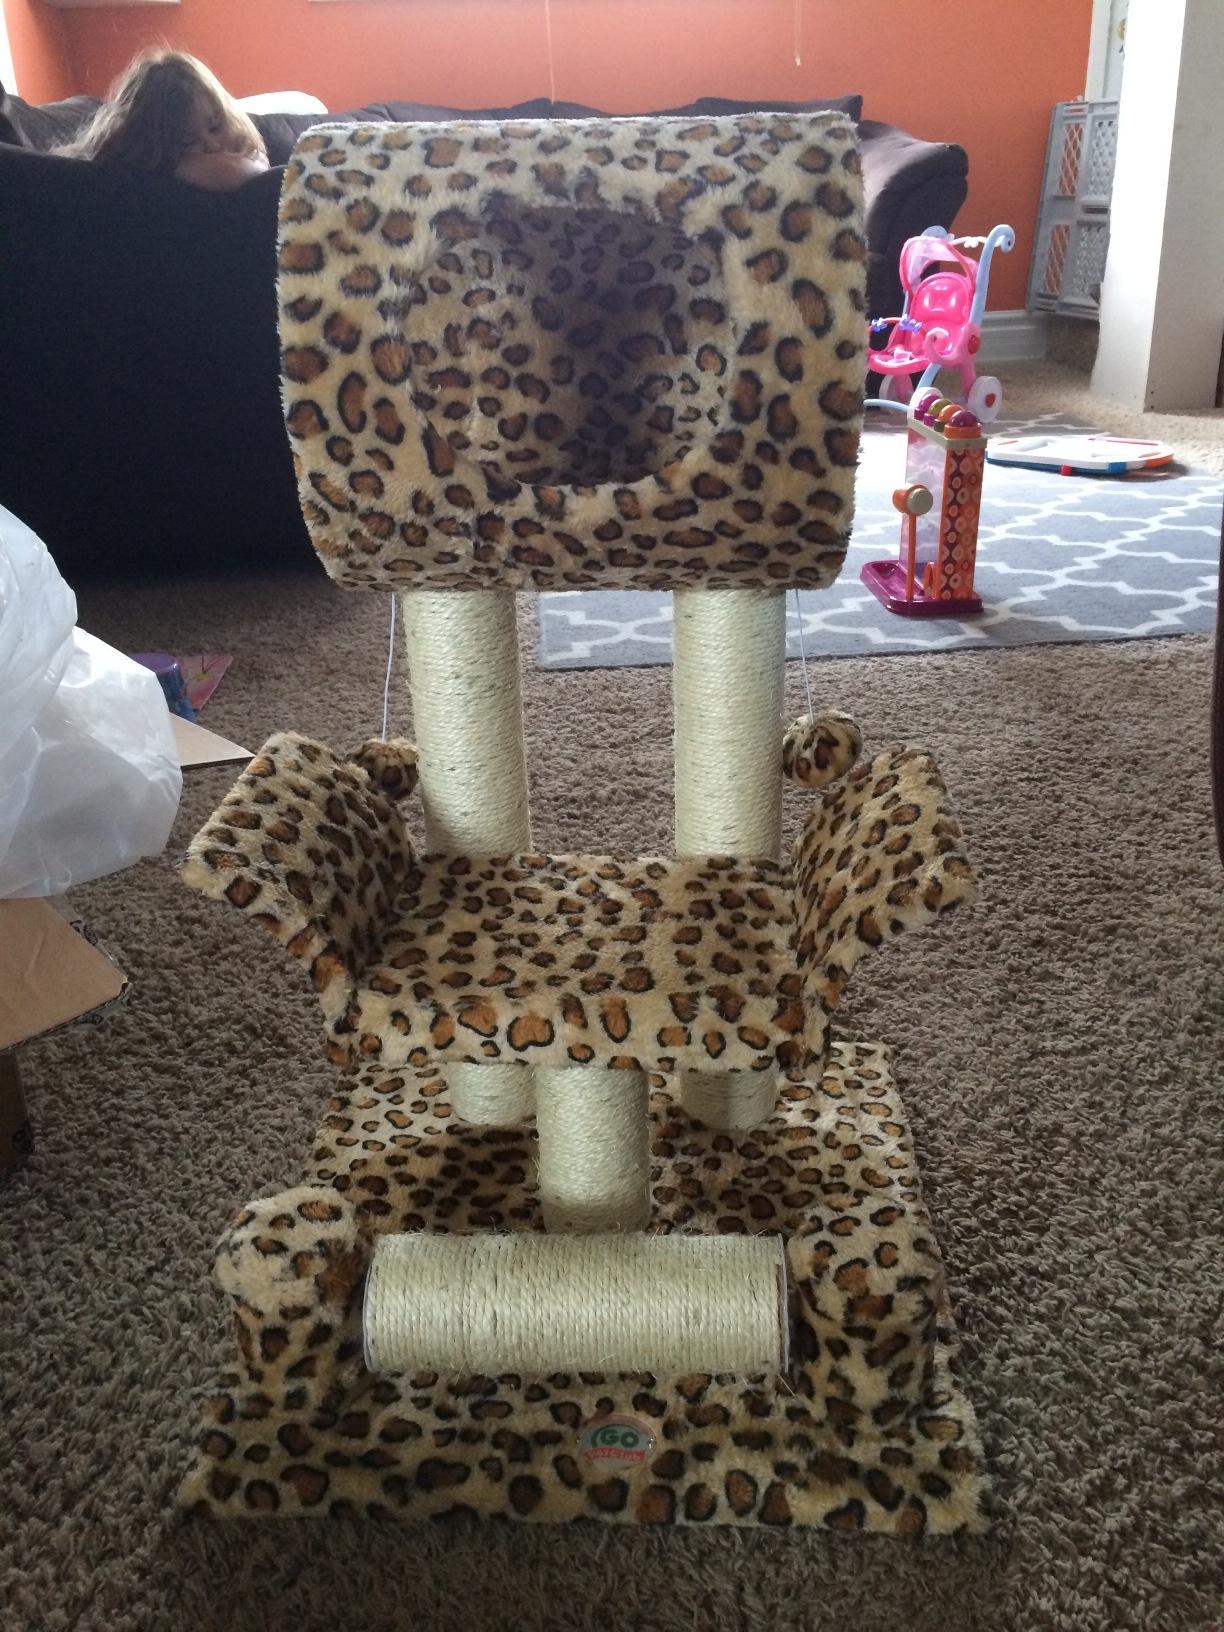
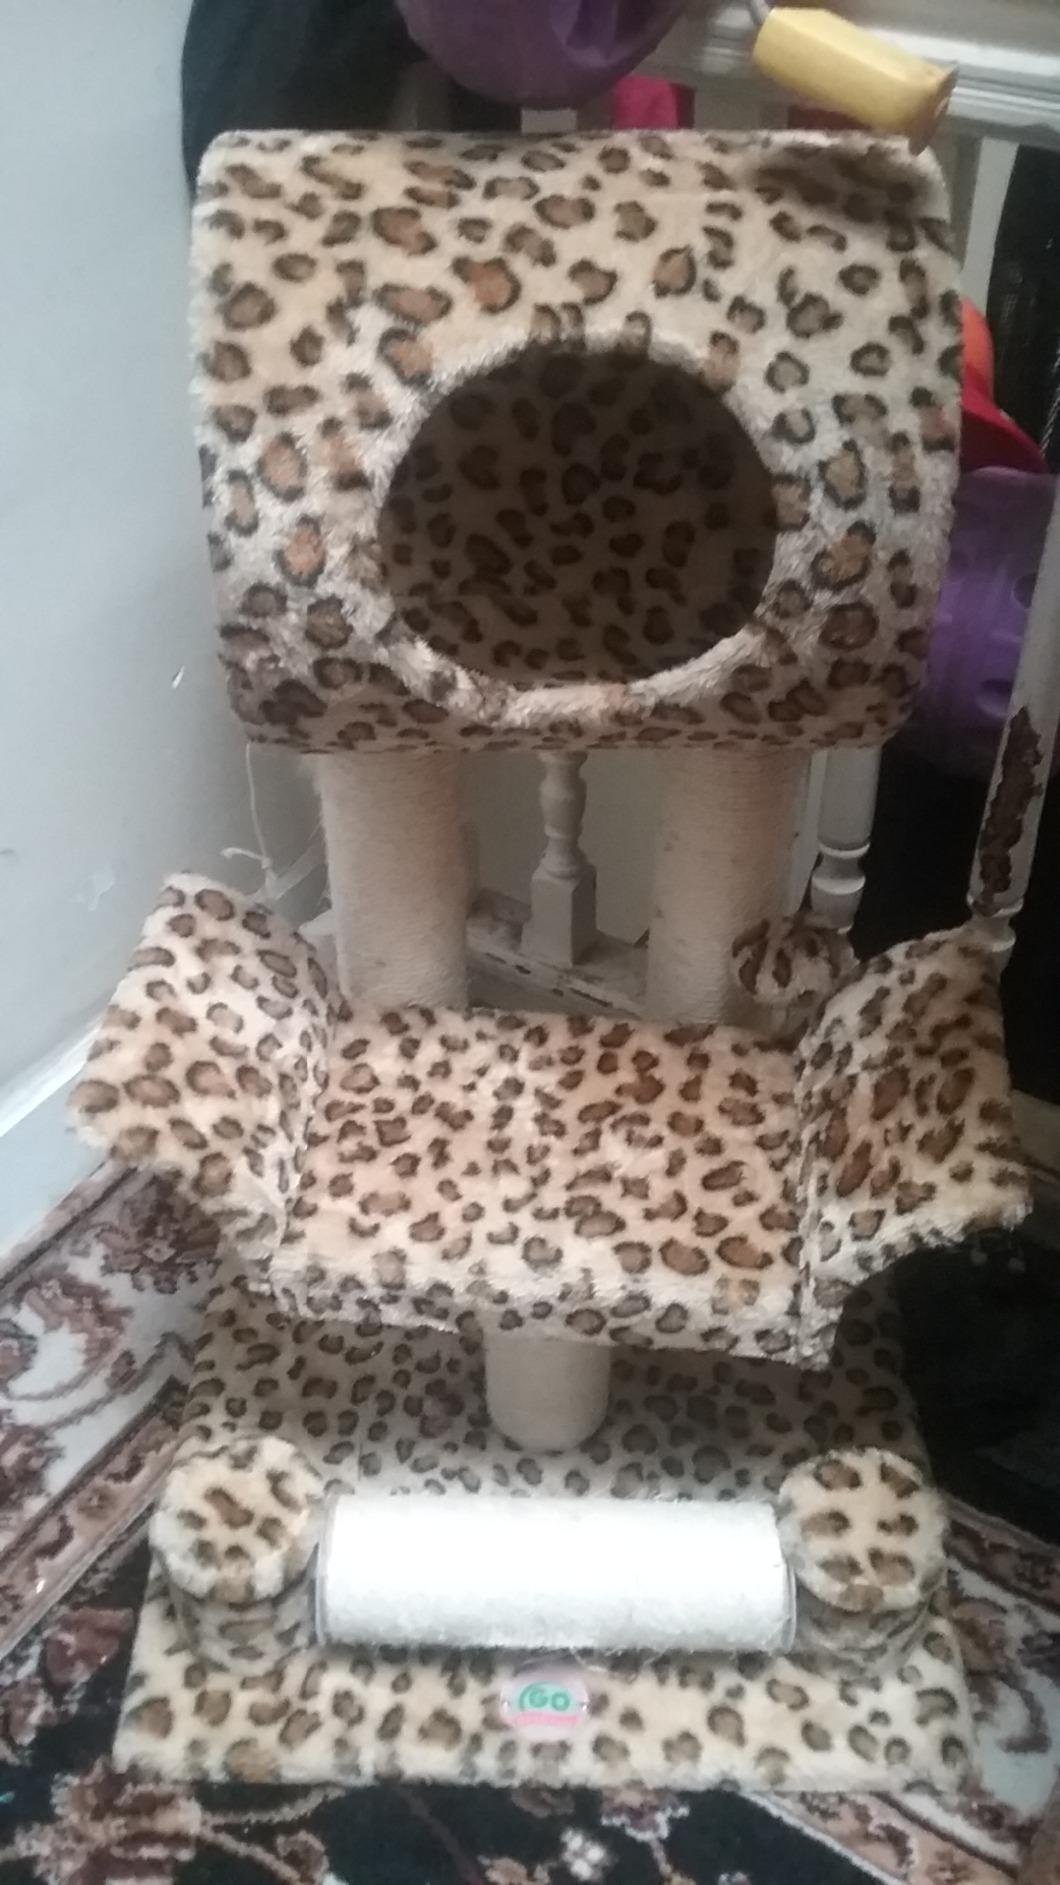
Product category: items_cat tree
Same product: yes